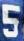
Number: 5